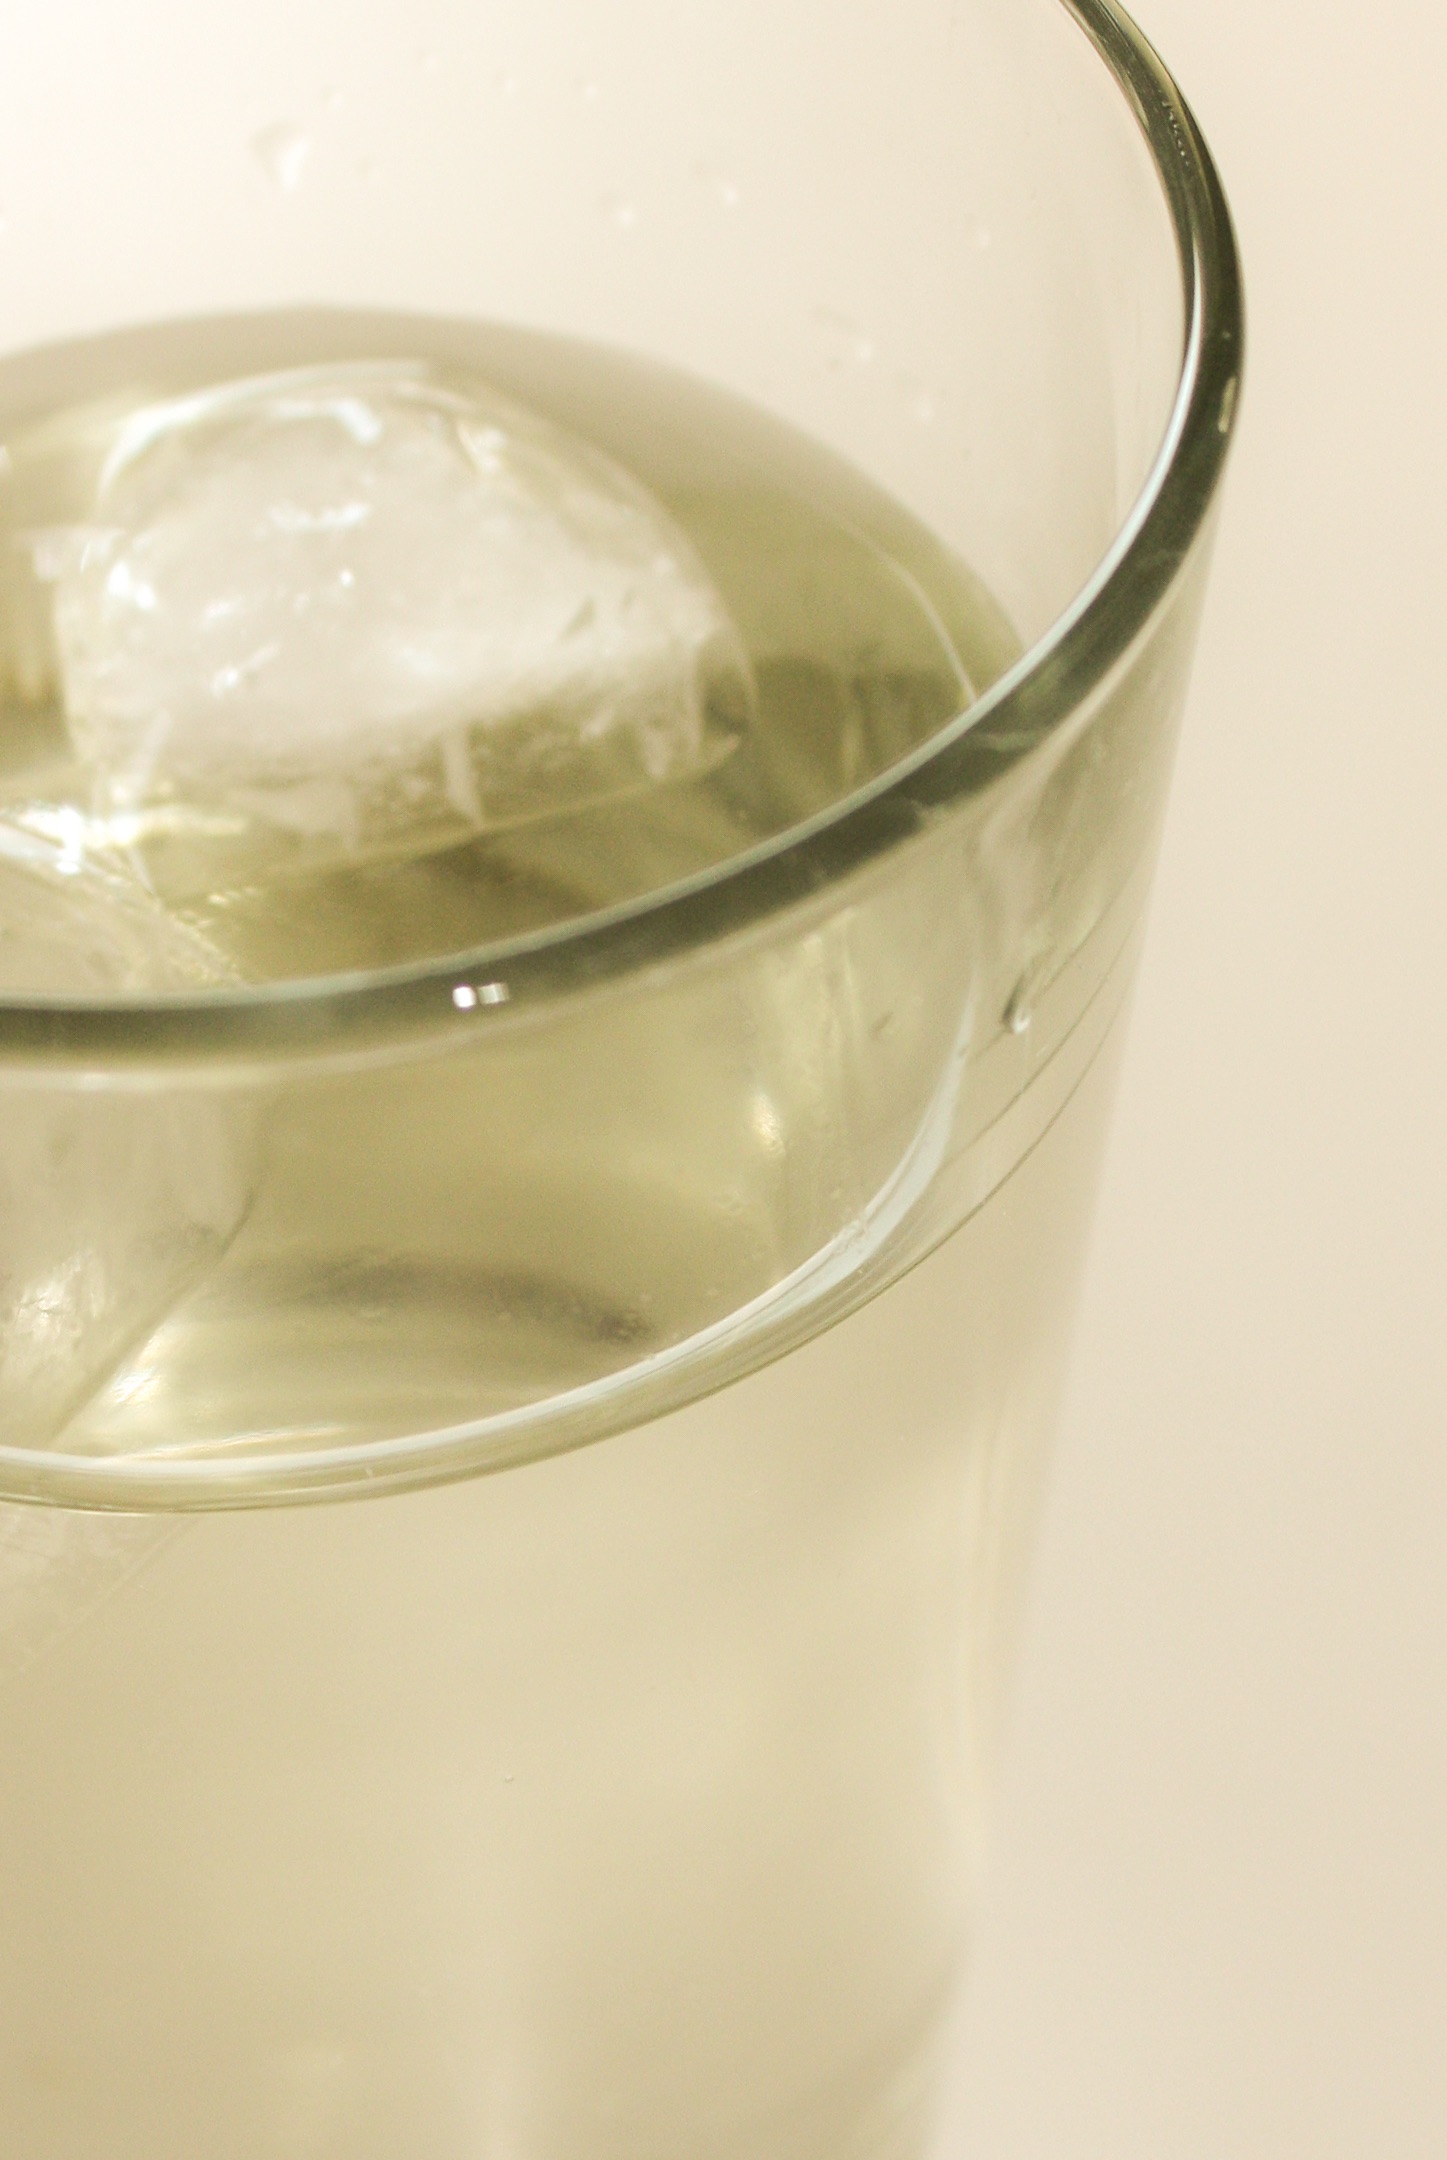
food, produce, drink, breakfast, milk, dessert, dairy product, liqueur, horchata, flavor, milkshake, distilled beverage